Schoenstein Organ at the Conference Center

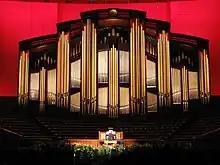
Schoenstein Organ at the Conference Center

The Schoenstein Organ at the Conference Center is a pipe organ built by Schoenstein & Co., San Francisco, California located in the Conference Center of the Church of Jesus Christ of Latter-day Saints (LDS Church) in Salt Lake City, Utah. The organ was completed in 2003. It is composed of 160 speaking stops spread over five manuals and pedals. Along with the nearby Salt Lake Tabernacle organ, it is typically used to accompany the Tabernacle Choir at Temple Square. Schoenstein & Co.'s president and tonal director, Jack Bethards, describes it as "an American Romantic organ" that is "probably more English than anything else."